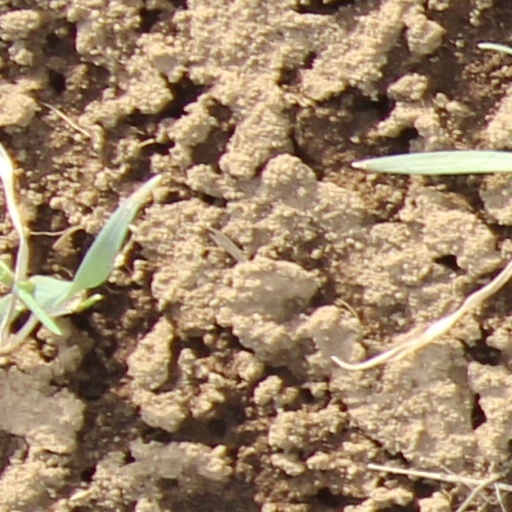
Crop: wheat